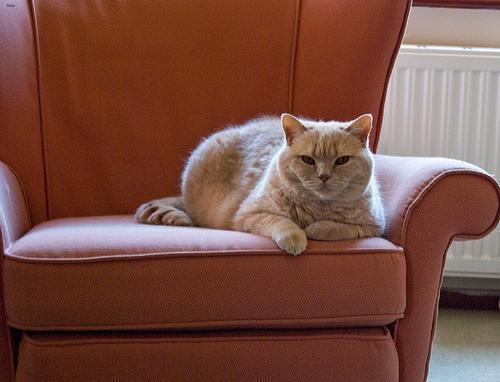
British Shorthair